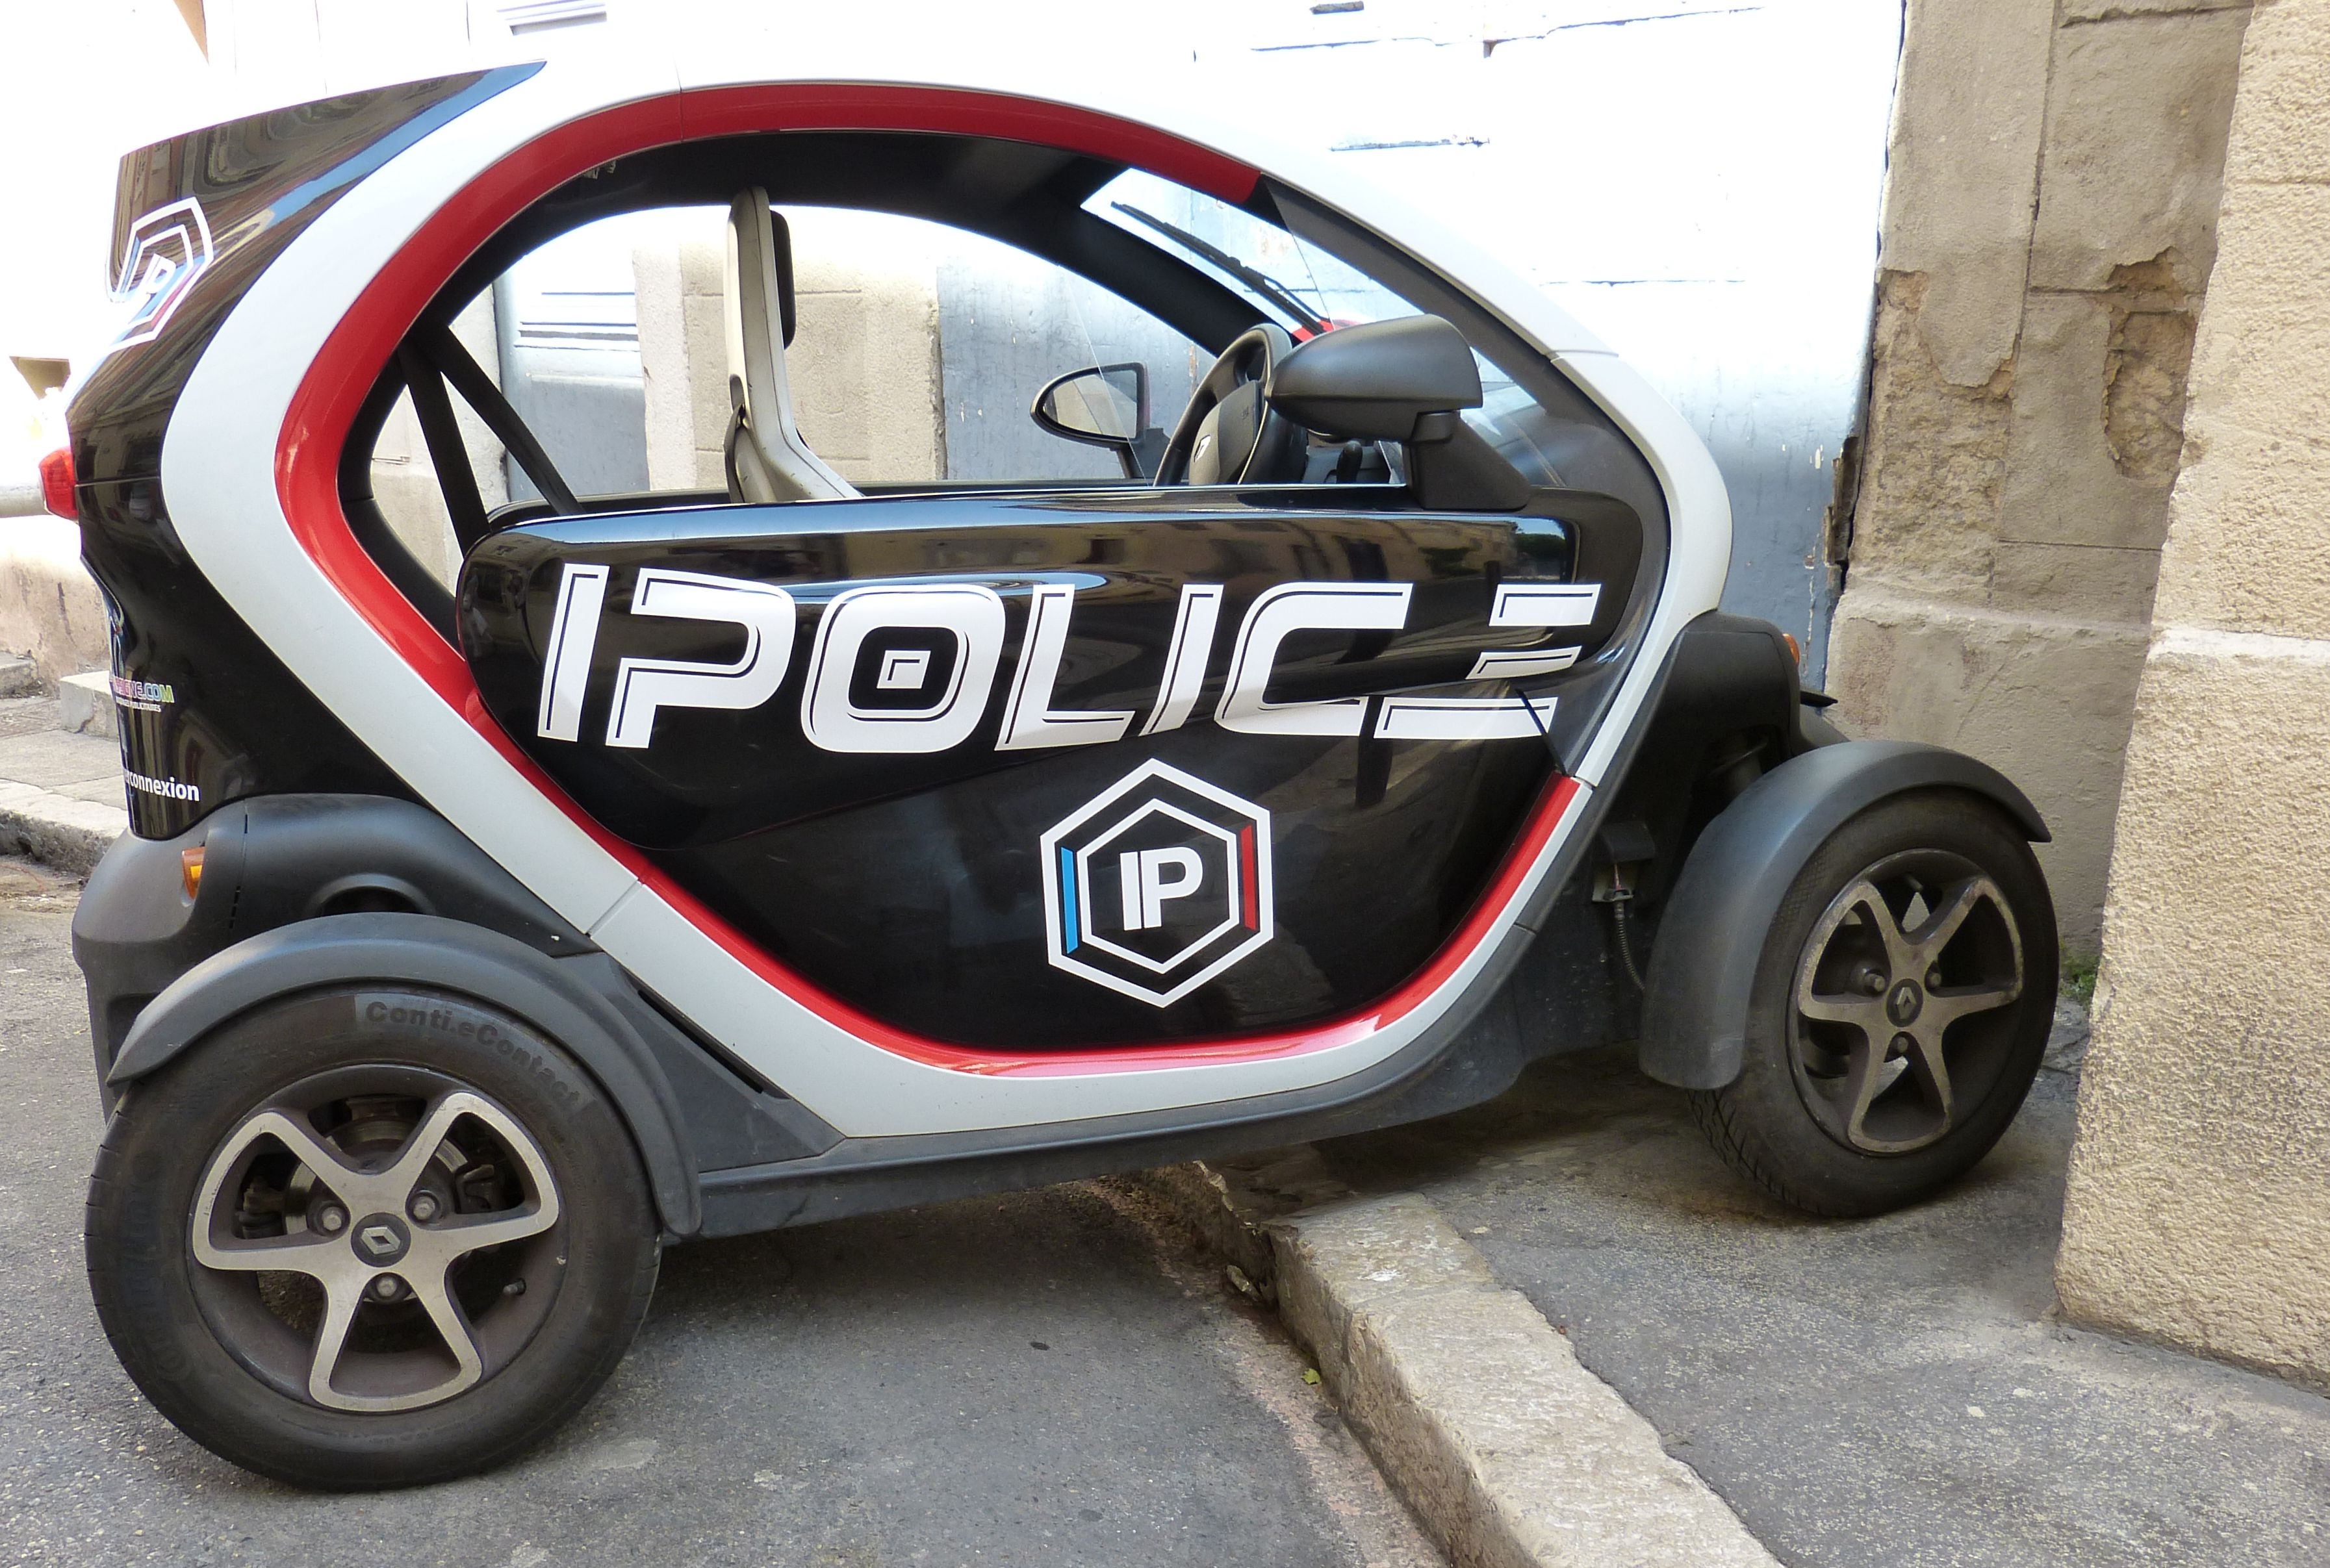
car, wheel, vehicle, auto, police, dare, smart, electric car, city car, police car, patrol car, land vehicle, electric vehicle, automobile make, automotive design, subcompact car, supermini